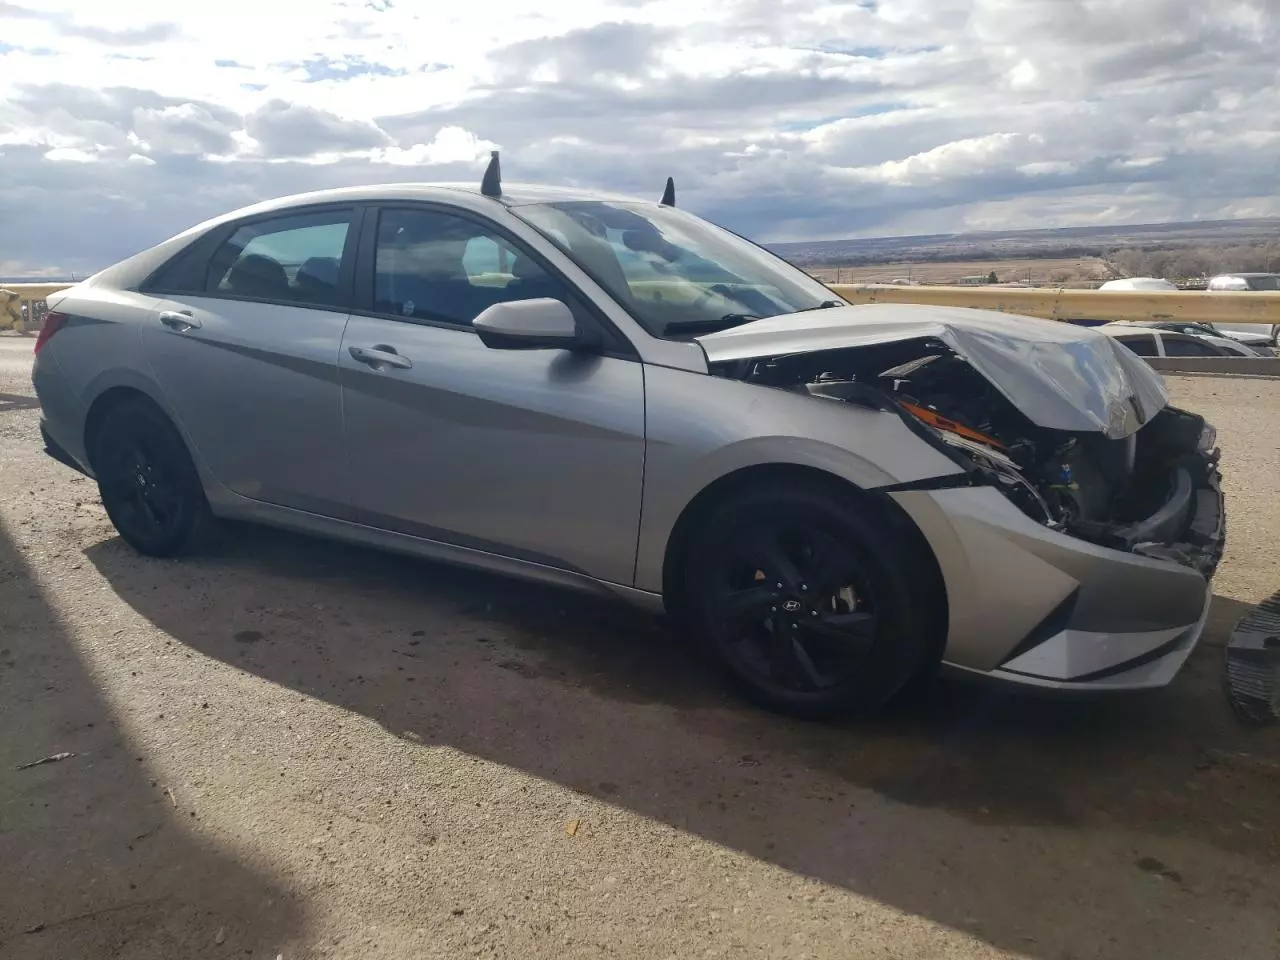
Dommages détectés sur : pare-choc avant, feu avant droit, capot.
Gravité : majeur